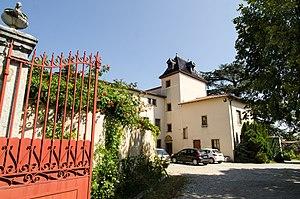
Château de la Barge, Grézieu-la-Varenne, Rhône This building is inscrit au titre des Monuments Historiques. It is indexed in the Base Mérimée, a database of architectural heritage maintained by the French Ministry of Culture,
Cet article recense les monuments historiques situés dans le département du Rhône, en France, mais hors de la métropole de Lyon ou de la commune de Villefranche-sur-Saône. Ces deux zones comportant un grand nombre de monuments classés ou inscrits, deux pages spécifiques leur sont dédiées : Liste des monuments historiques de la métropole de Lyon et Liste des monuments historiques de Villefranche-sur-Saône.